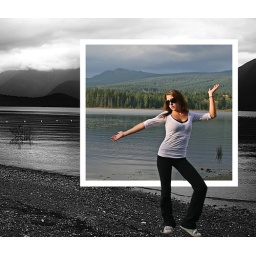
She's in a photo at Wonnock lake standing on the shore of Alouette lake. Two places at the same time.